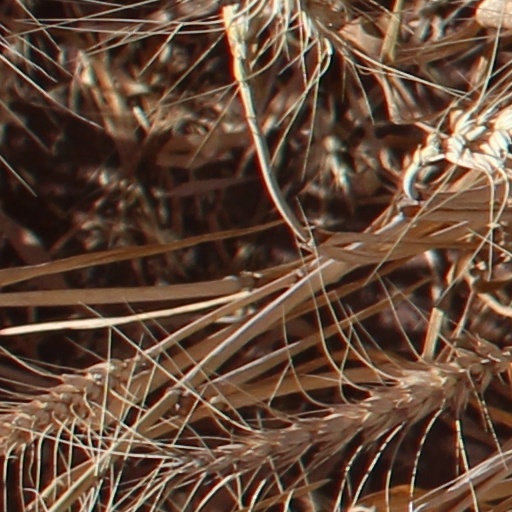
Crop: wheat